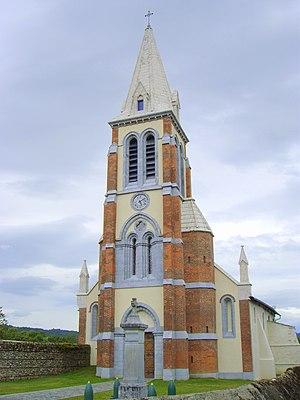
Lanne est une commune française située dans le département des Hautes-Pyrénées, en région Occitanie.